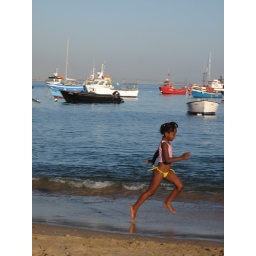
girl on the beach in Cascais, Portugal